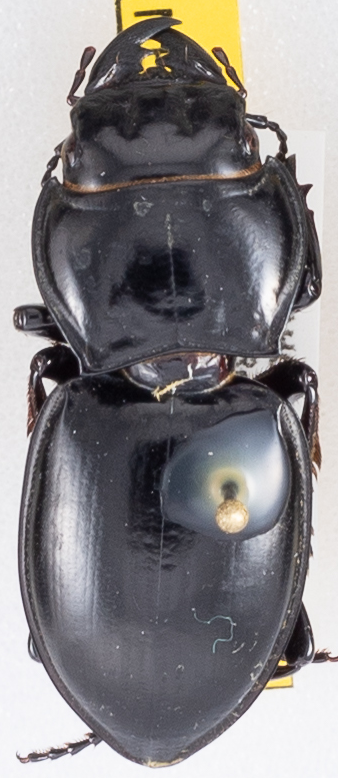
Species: Pasimachus californicus
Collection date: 2019-07-24
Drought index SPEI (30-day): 0.39
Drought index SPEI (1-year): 2.09
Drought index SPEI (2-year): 1.69